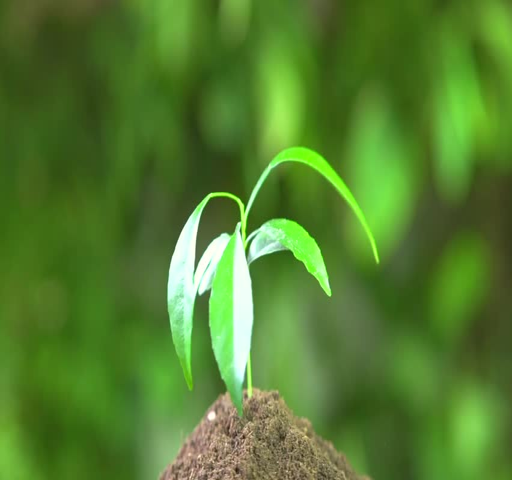
small tree on a green background with selective focus .